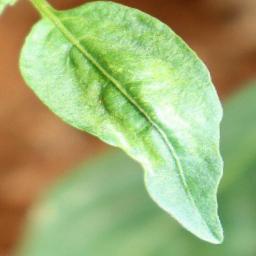
Label: mites_and_trips